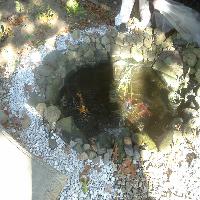
Weather: sun or clear